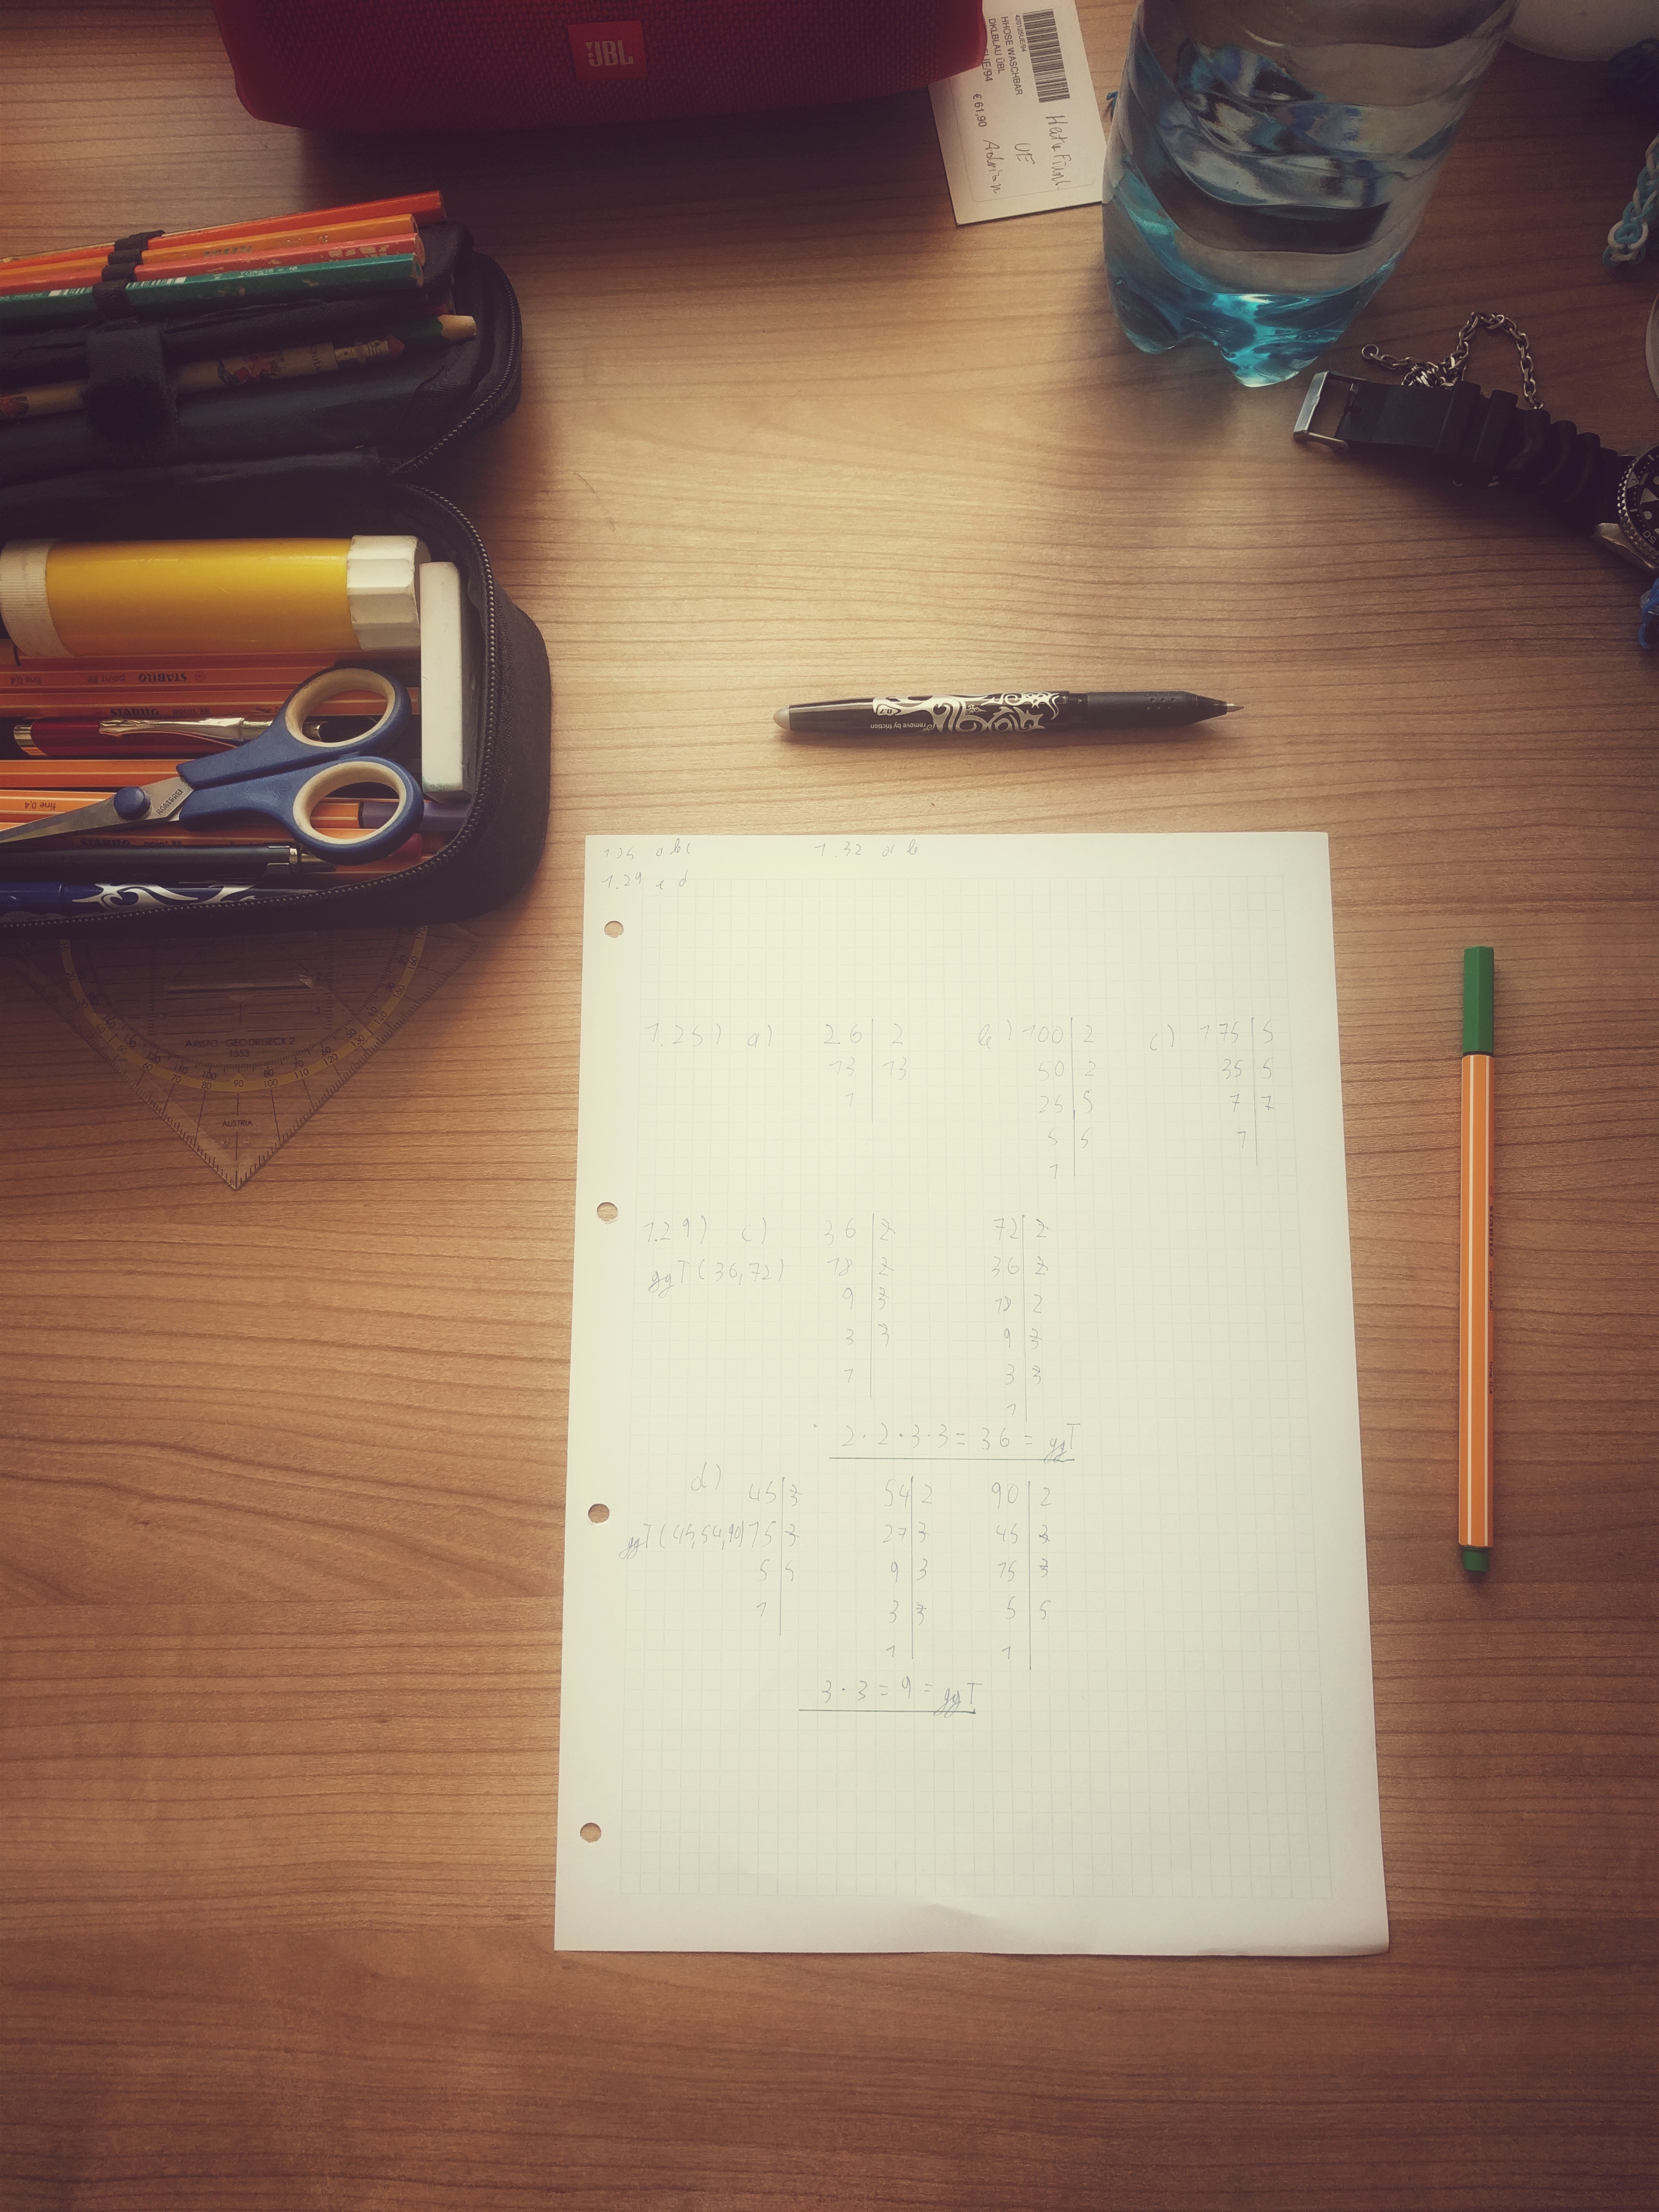
writing, wood, color, gadget, art, design, image, shape